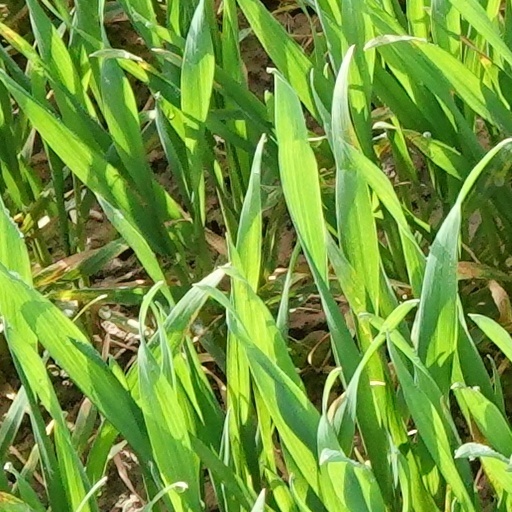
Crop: wheat